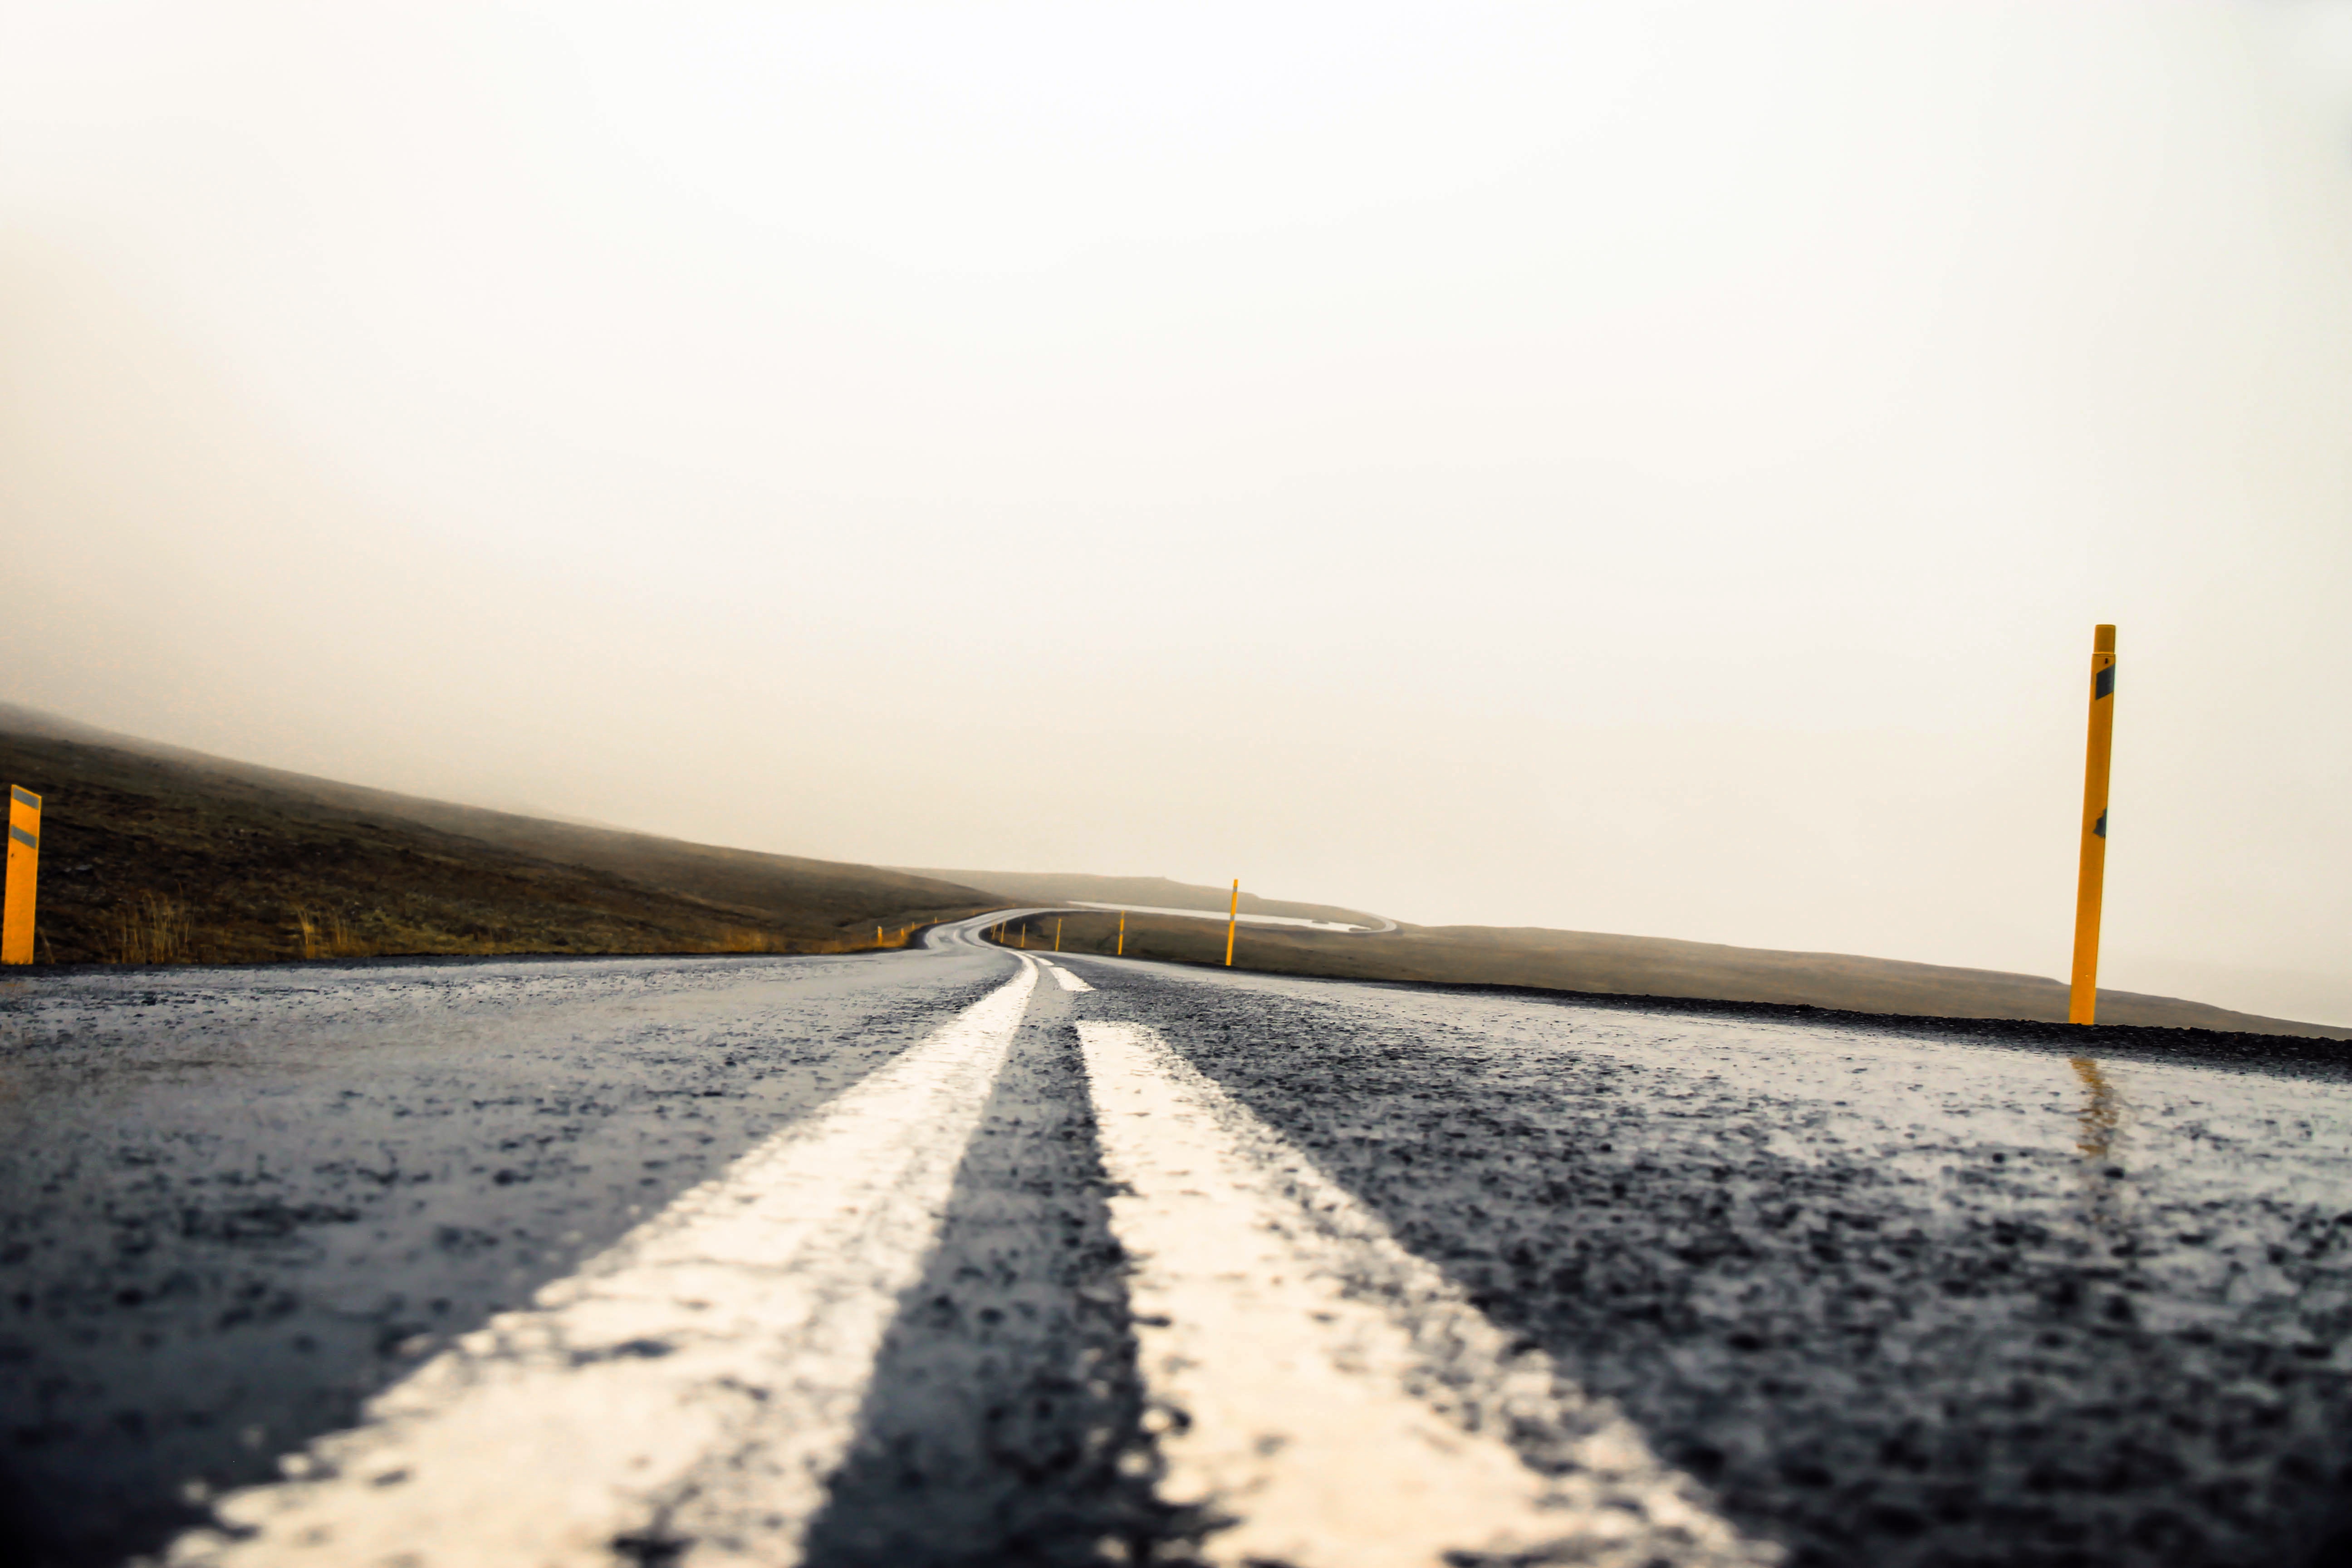
tree, outdoor, horizon, snow, light, road, sunlight, morning, asphalt, line, marker, shape, atmospheric phenomenon